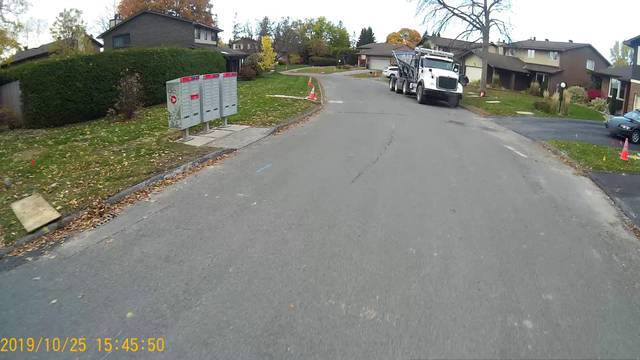
Region: Canada
Coordinates: 45.302, -75.884